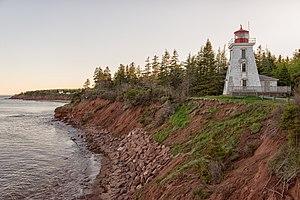
Le phare du cap Bear est un phare inactif qui est situé sur Cape Bear, près de Murray Harbour dans le Comté de Kings, au Canada.